Poltergeist (roller coaster)

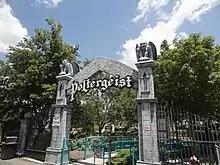
The original entrance archway.

On October 8, 1998, Six Flags Fiesta Texas announced a $30 million expansion on new rides. There would be three major rides set to open that year, which were Poltergeist, Boomerang and Scream. Poltergeist would be built by Premier Rides and be an LIM launch coaster. The ride would replace Seaside Golf, a miniature golf course that opened with the park in 1992.